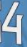
Number: 4